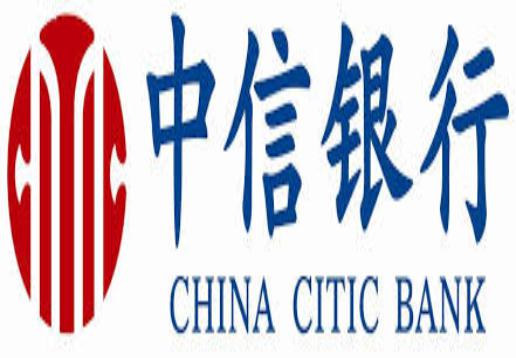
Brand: citic
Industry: Others